Gilman, Federated States of Micronesia

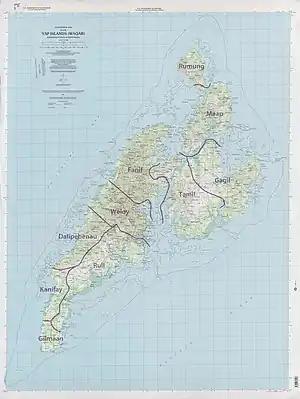
Map of the municipalities of Yap including Gilman

Gilman is a village and municipality in the state of Yap, Federated States of Micronesia. It lies on the south side of the Yap island. Six villages or hamlets are integrated there : Anoth, Gachlaw, Guror, Magchagil, Thabeth and Towoway. The population was 252 in 2010.